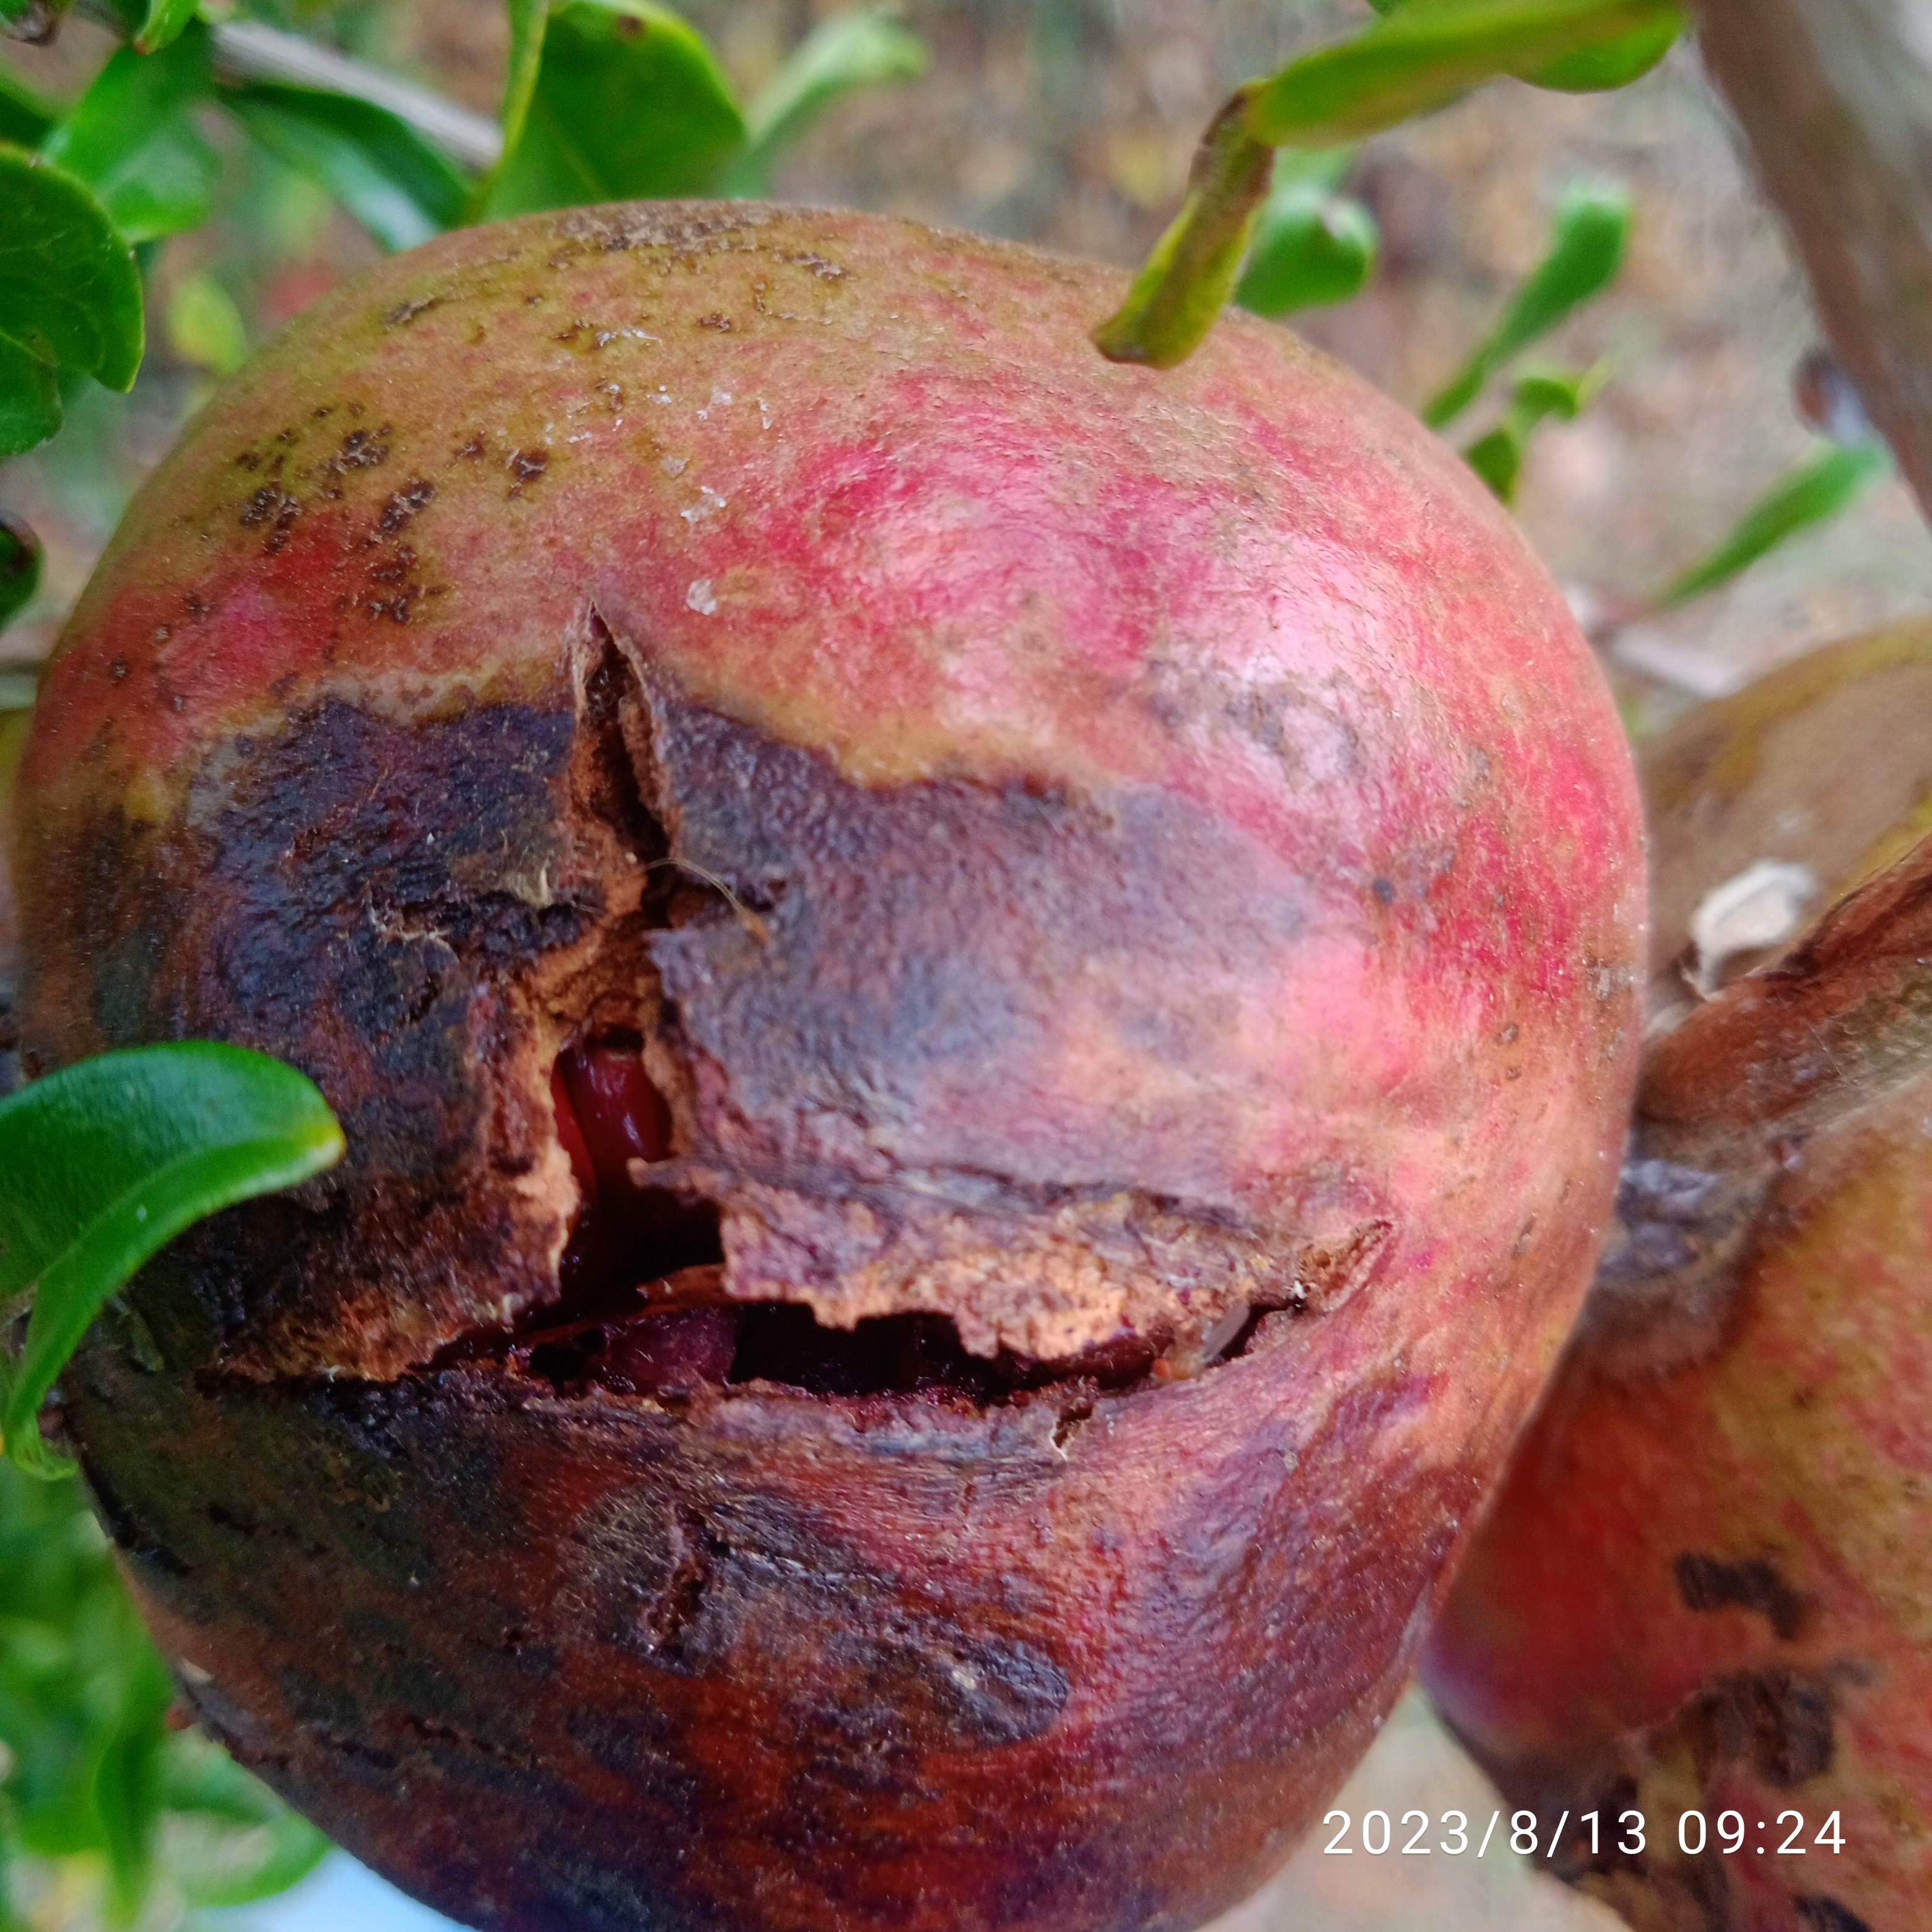
Label: Bacterial_Blight